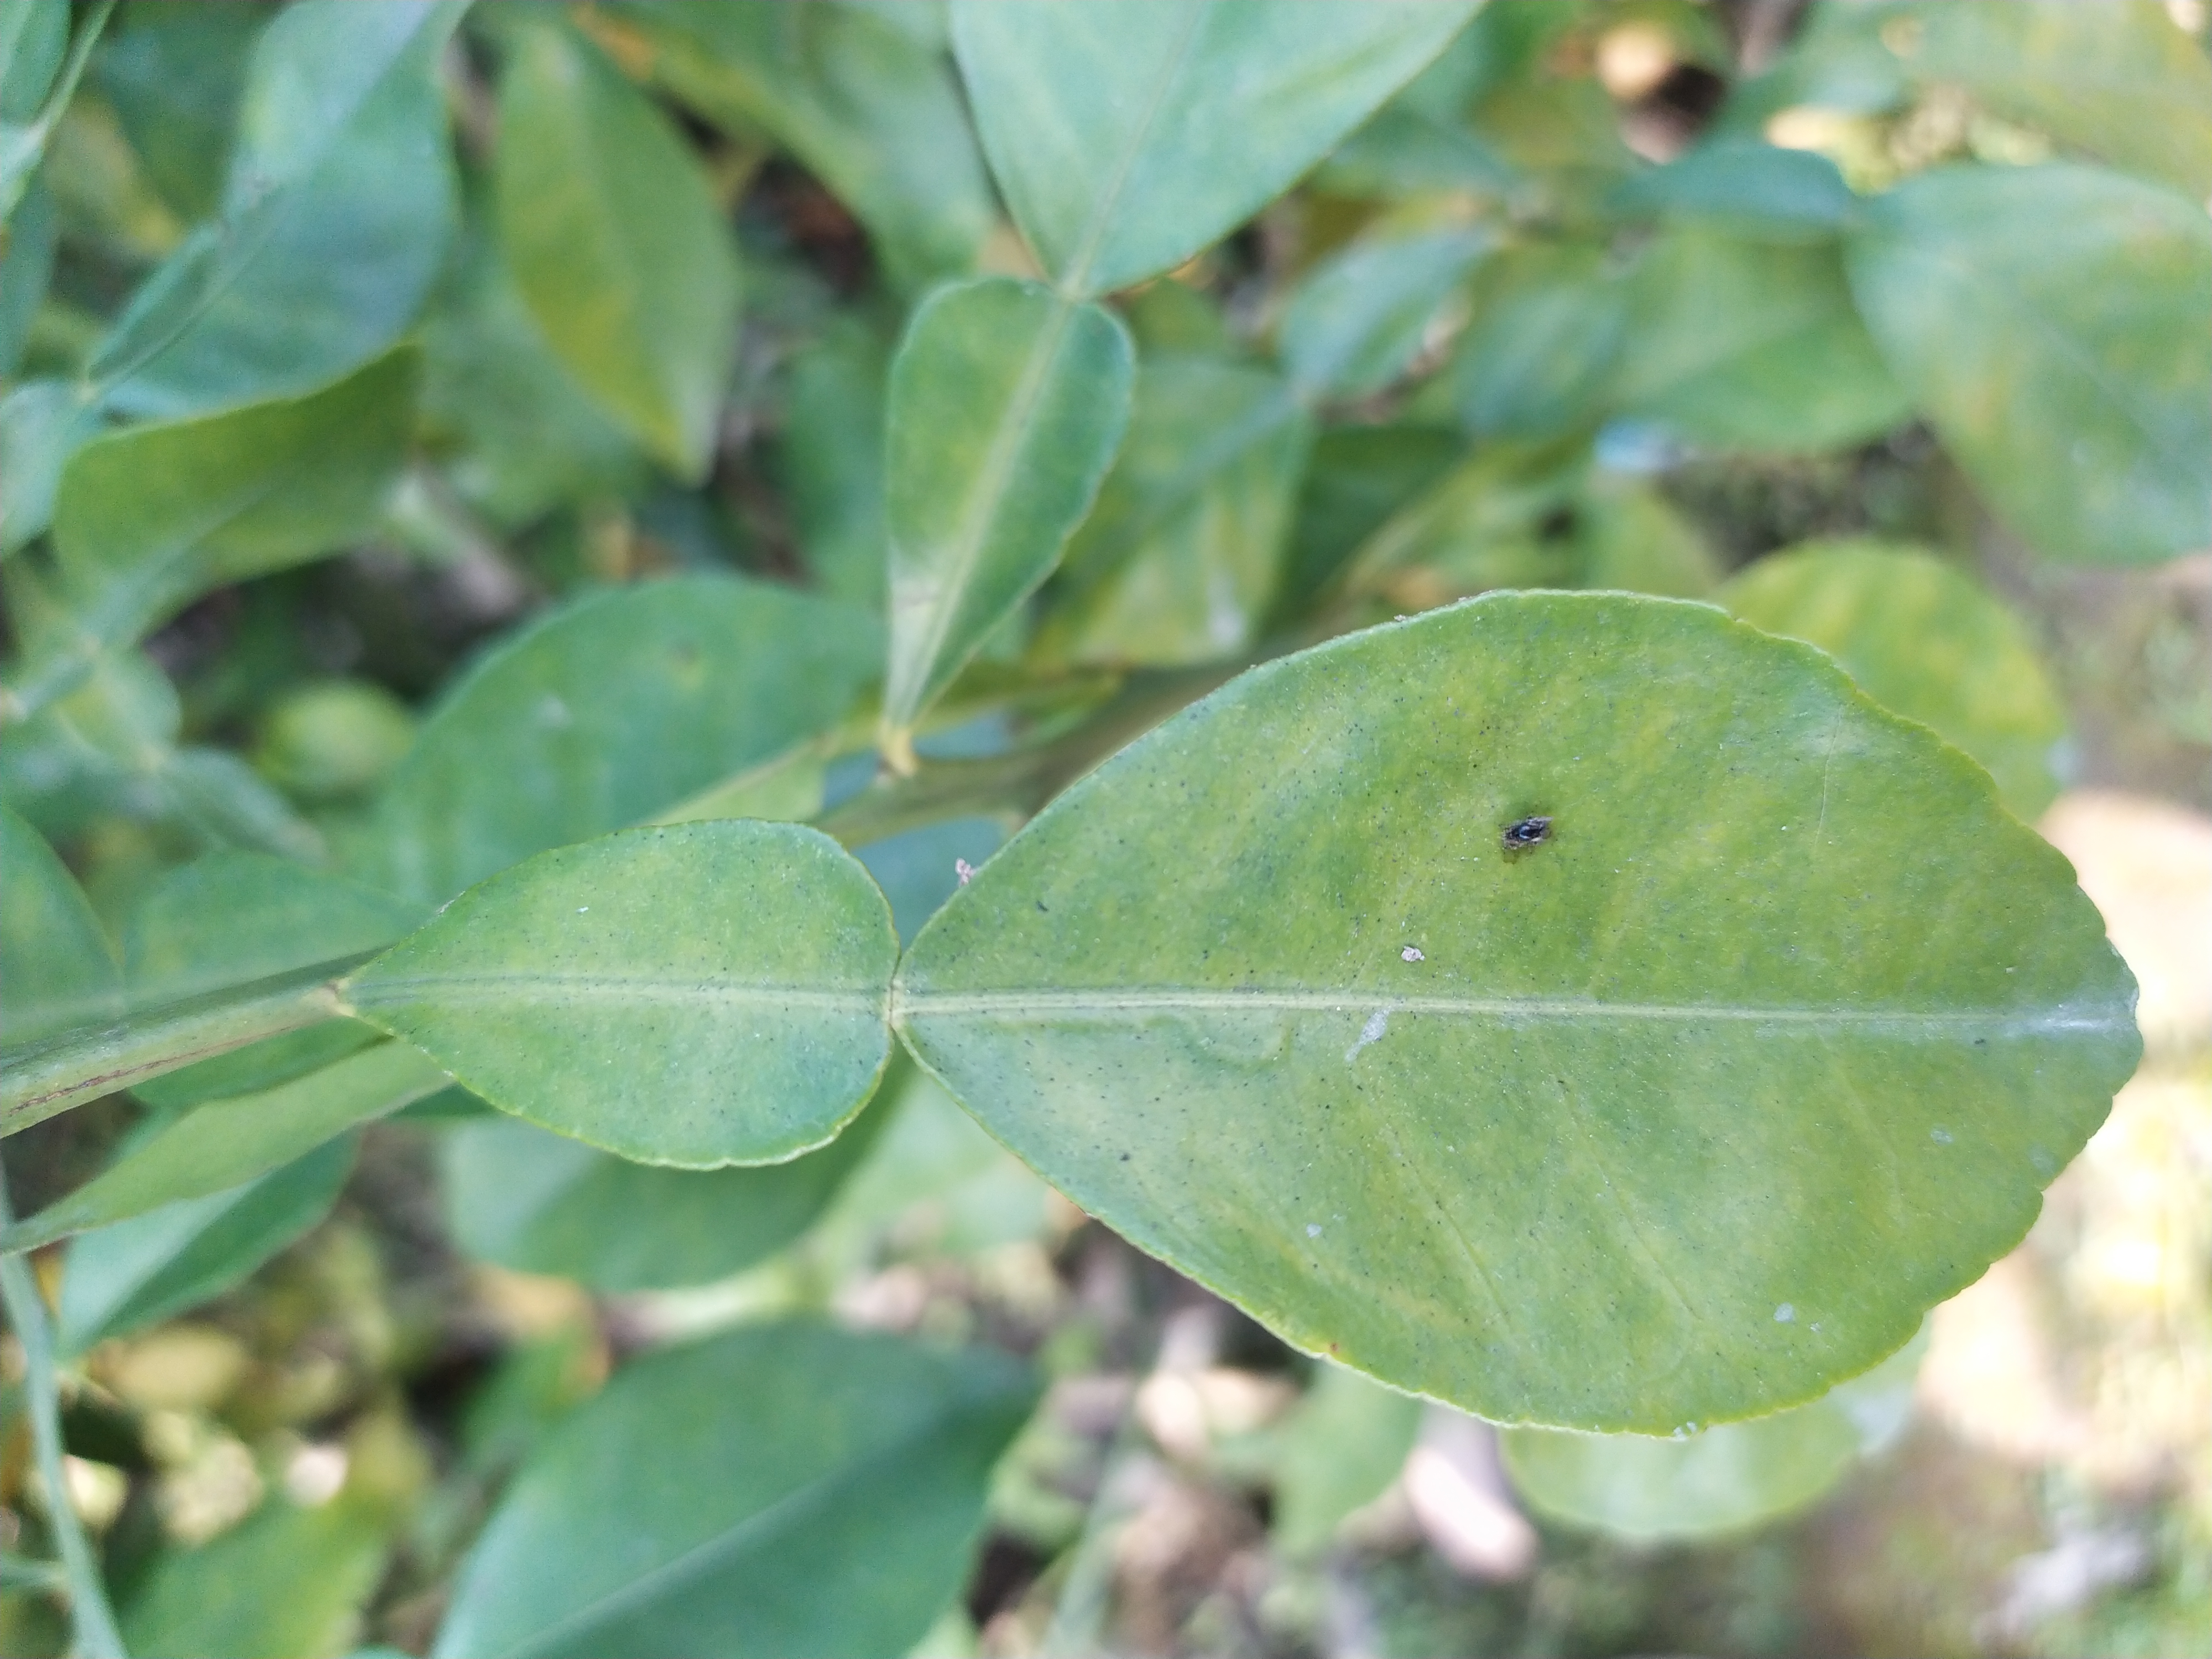
Mandarin leaf variety: Nagpuri